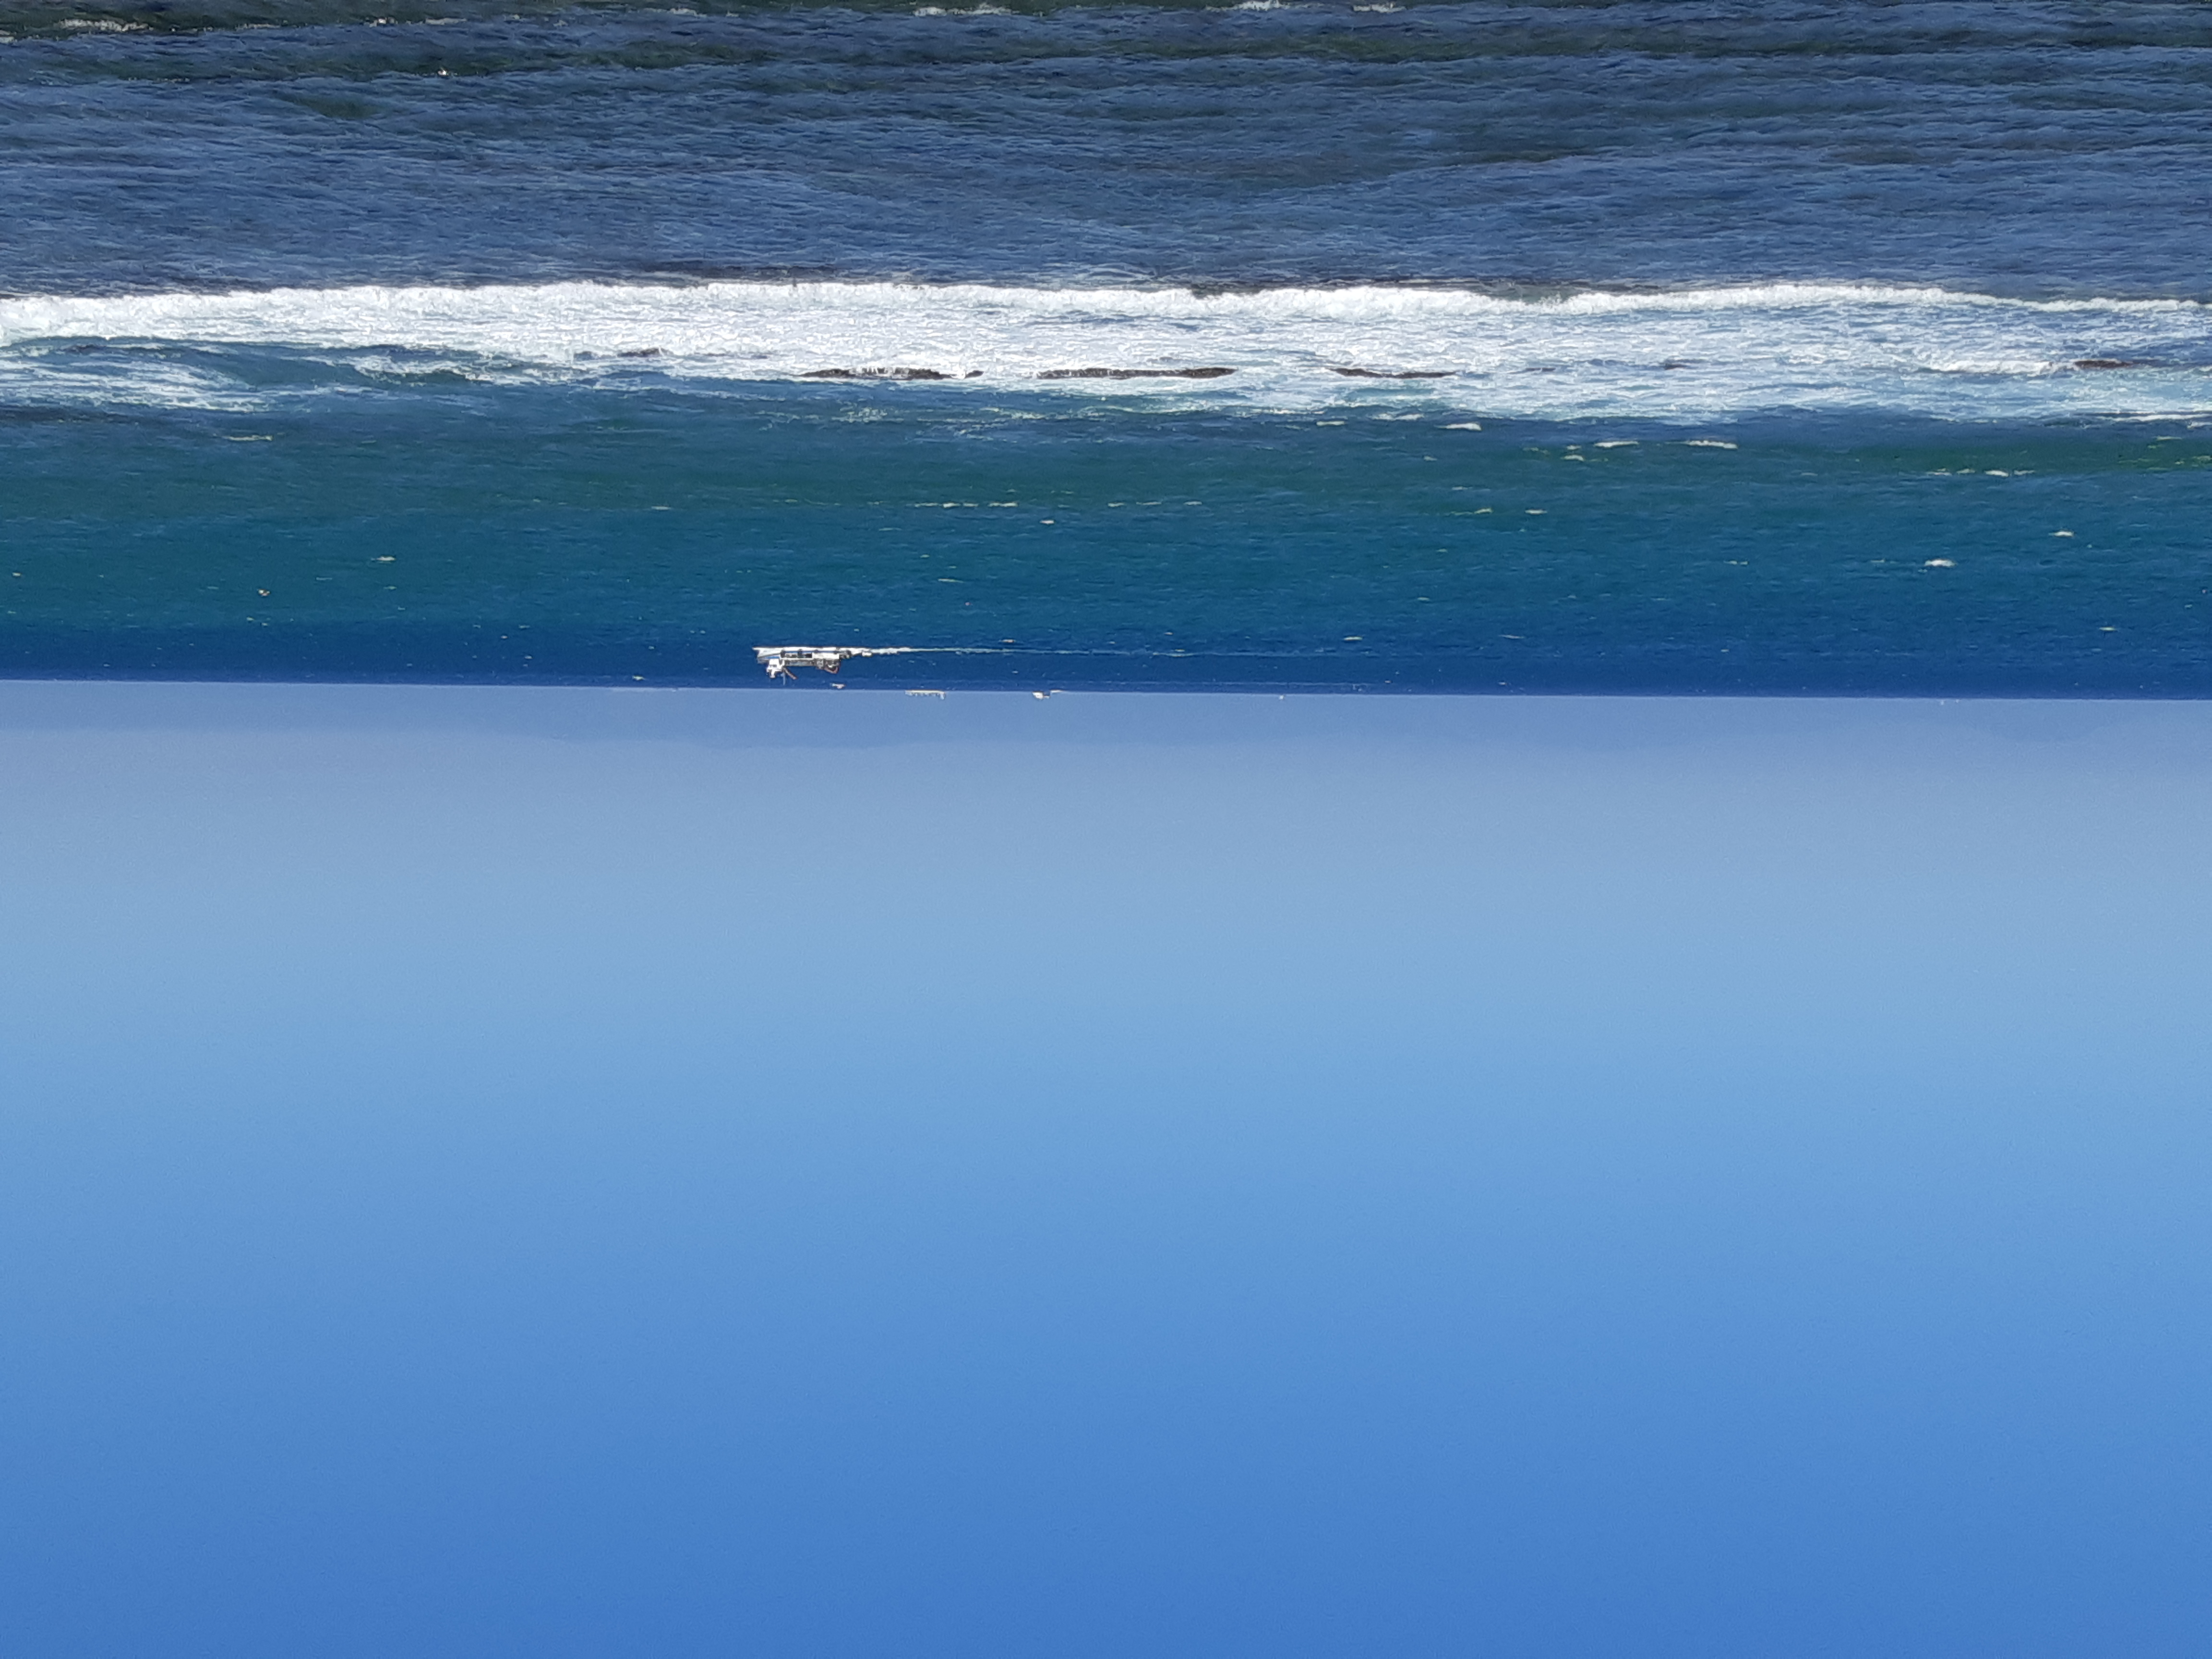
natural, blue, water, sea, sky, ocean, wave, azure, horizon, wind wave, calm, sound, coast, coastal and oceanic landforms, cloud, beach, vacation, reflection, sand